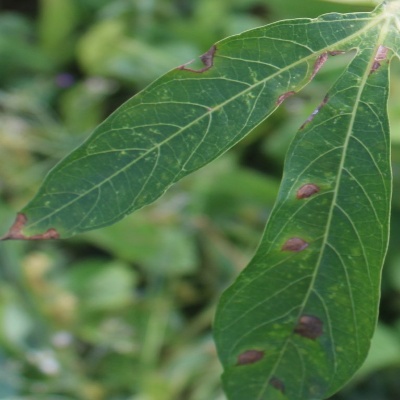
Crop: Cassava
Condition: bacterial blight